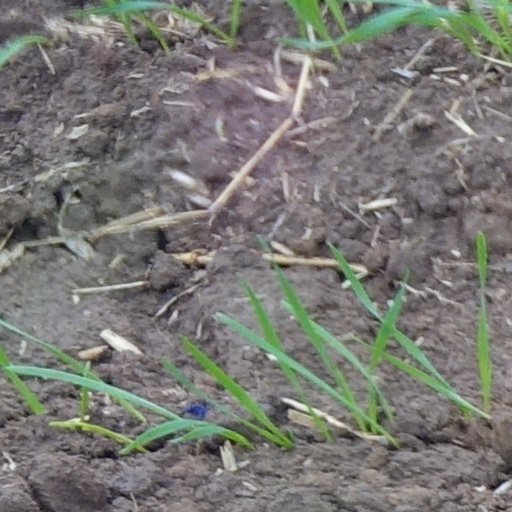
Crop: wheat